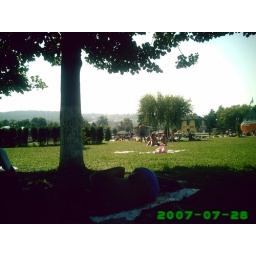
... then the shaded places under the trees (some girls can be seen, but too far away, sorry)